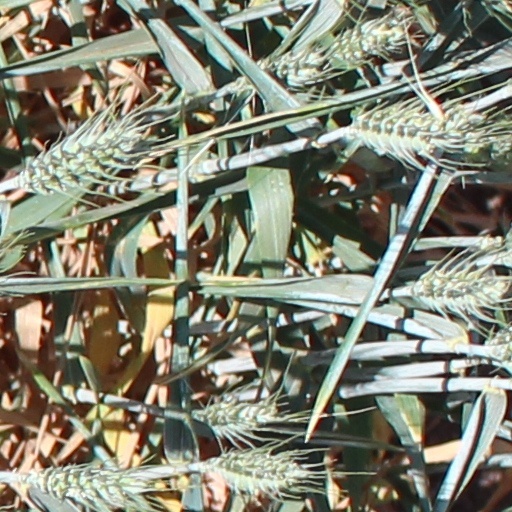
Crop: wheat